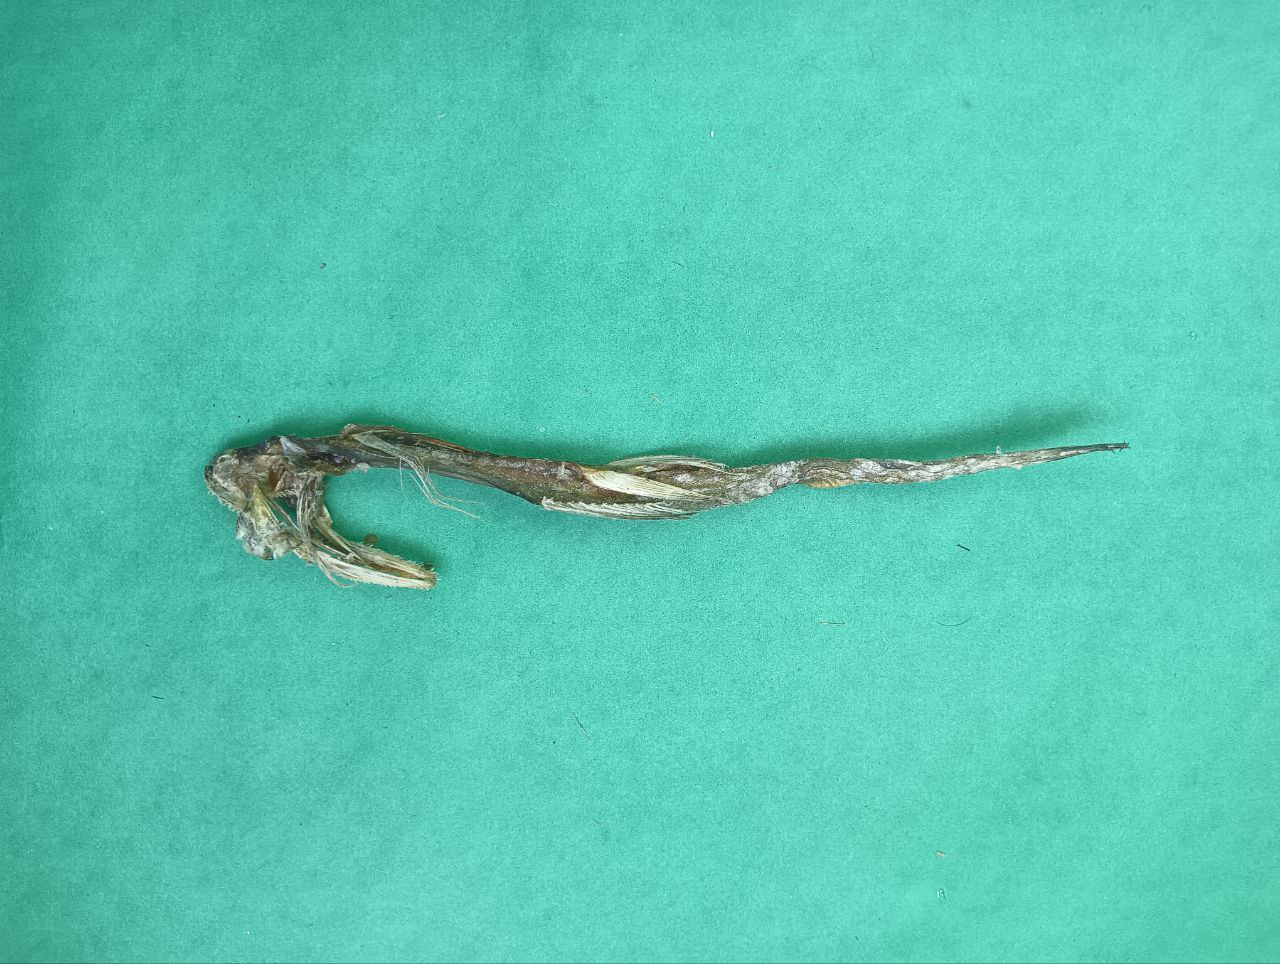
Species: Loitta